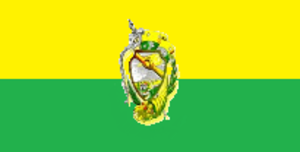
Cet article présente une liste des principales villes d'Équateur jusqu'en 2012.
Limón Indanza est un canton d'Équateur situé dans la province de Morona-Santiago.